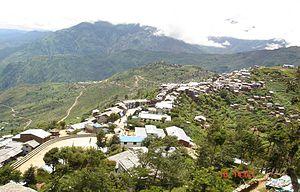
Manma est une municipalité du Népal, chef-lieu du district de Kalikot. Au recensement de 2011, elle comptait 9 094 habitants.